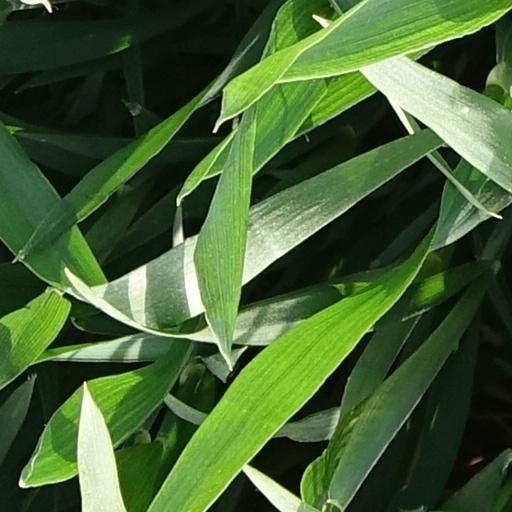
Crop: wheat